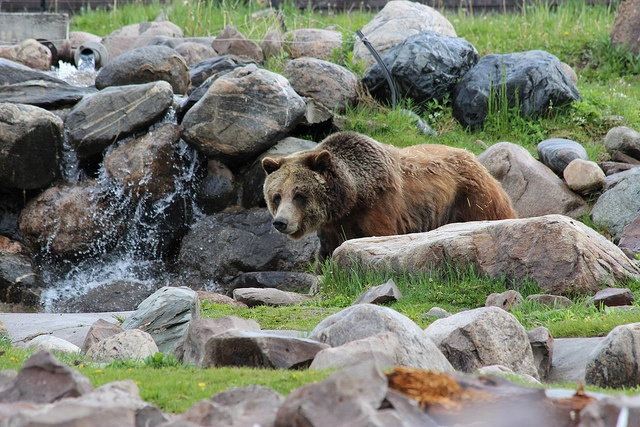
A brown bear in grassy area with rocks and water.
A large brown bear walking in a stream.
A bear walking around a lot of rocks.
A brown bear standing in a rocky stream.
A brown bear standing next to a flowing spring.